Natalio Hernández

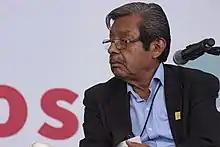
Natalio Hernández in 2019.

Natalio Hernández Hernández (born 27 July 1947), also known as Natalio Hernández Xocoyotzin and by the pseudonym José Antonio Xokoyotsij, is a Mexican Nahua intellectual and poet, from Lomas del Dorado, Ixhuatlán de Madero in the state of Veracruz. He is a founder of the Asociación de los Escritores en Lenguas Indígenas (AELI, "Association of Writers in Indigenous Languages"), the Casa de los Escritores en Lenguas Indígenas (CELI, "House of Writers in Indigenous Languages"), and the Alianza Nacional de Profesionales Indígenas Bilingües (or ANPIBAC, "National Alliance of Indigenous Bilingual Professionals"). Since 2013 he is a corresponding member of the Academia Mexicana de la Lengua, the Mexican Language Academy.